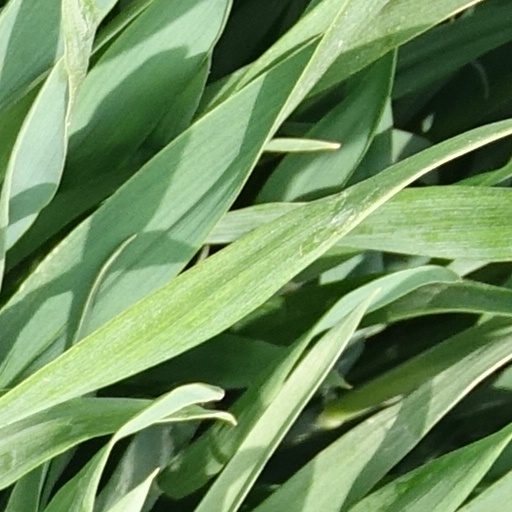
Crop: wheat